List of mammals of South Africa

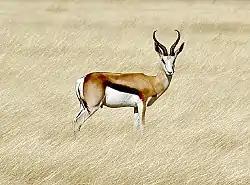
The springbok antelope ("Antidorcas marsupialis") is the national animal of South Africa

This is a list of the mammal species recorded in South Africa. There are 299 mammal species in South Africa, of which two are critically endangered, eleven are endangered, fifteen are vulnerable, and thirteen are near threatened. Two of the species listed for South Africa are considered to be extinct.